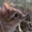
Label: shrew